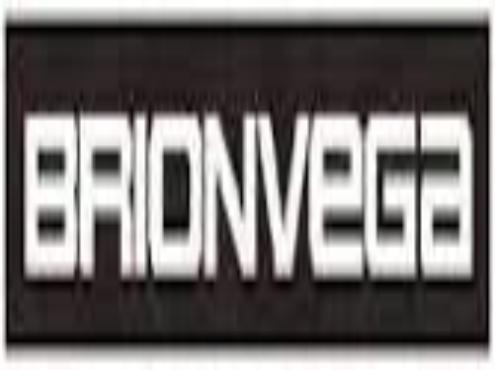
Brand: Brionvega
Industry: Electronic